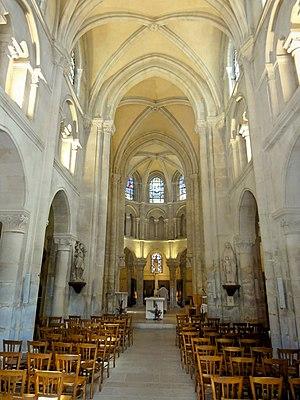
Nef, vue vers l'est.
L'église Sainte-Marie-Madeleine est une église catholique paroissiale située à Domont, en France. Sa construction est sans doute enclenchée par la création de la paroisse de Domont en 1142, et elle peut être située au milieu du XIIᵉ siècle. De dimensions modestes, son élévation sur trois niveaux avec un étage de galeries et son plan sont toutefois ambitieux, ce qui fait en partie l'intérêt de l'édifice. Il est de style gothique primitif, mais son déambulatoire est encore résolument roman, comme l'indique notamment son voûtement d'arêtes. Dans tout le nord de l'Île-de-France, son abside en hémicycle à déambulatoire semble être la plus ancienne, et Domont est en même temps l'une des rares églises de la région à posséder un déambulatoire mais pas de chapelles rayonnantes. Domont ayant été le siège d'un prieuré dépendant du prieuré clunisien Saint-Martin-des-Champs de Paris, de 1108 à 1790, il est probable que le chœur de l'église Saint-Martin-des-Champs ait inspiré celui de Domont. Ce chœur n'est pas seulement réputé pour ses qualités artistiques et l'harmonie de son architecture, mais également pour une innovation qui y apparaît pour la première fois dans la région.